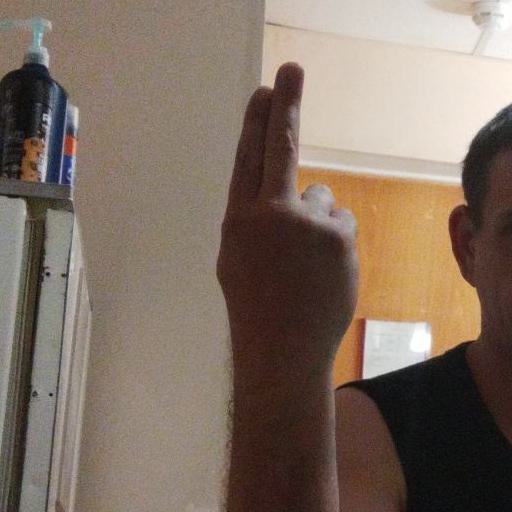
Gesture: two_up_inverted